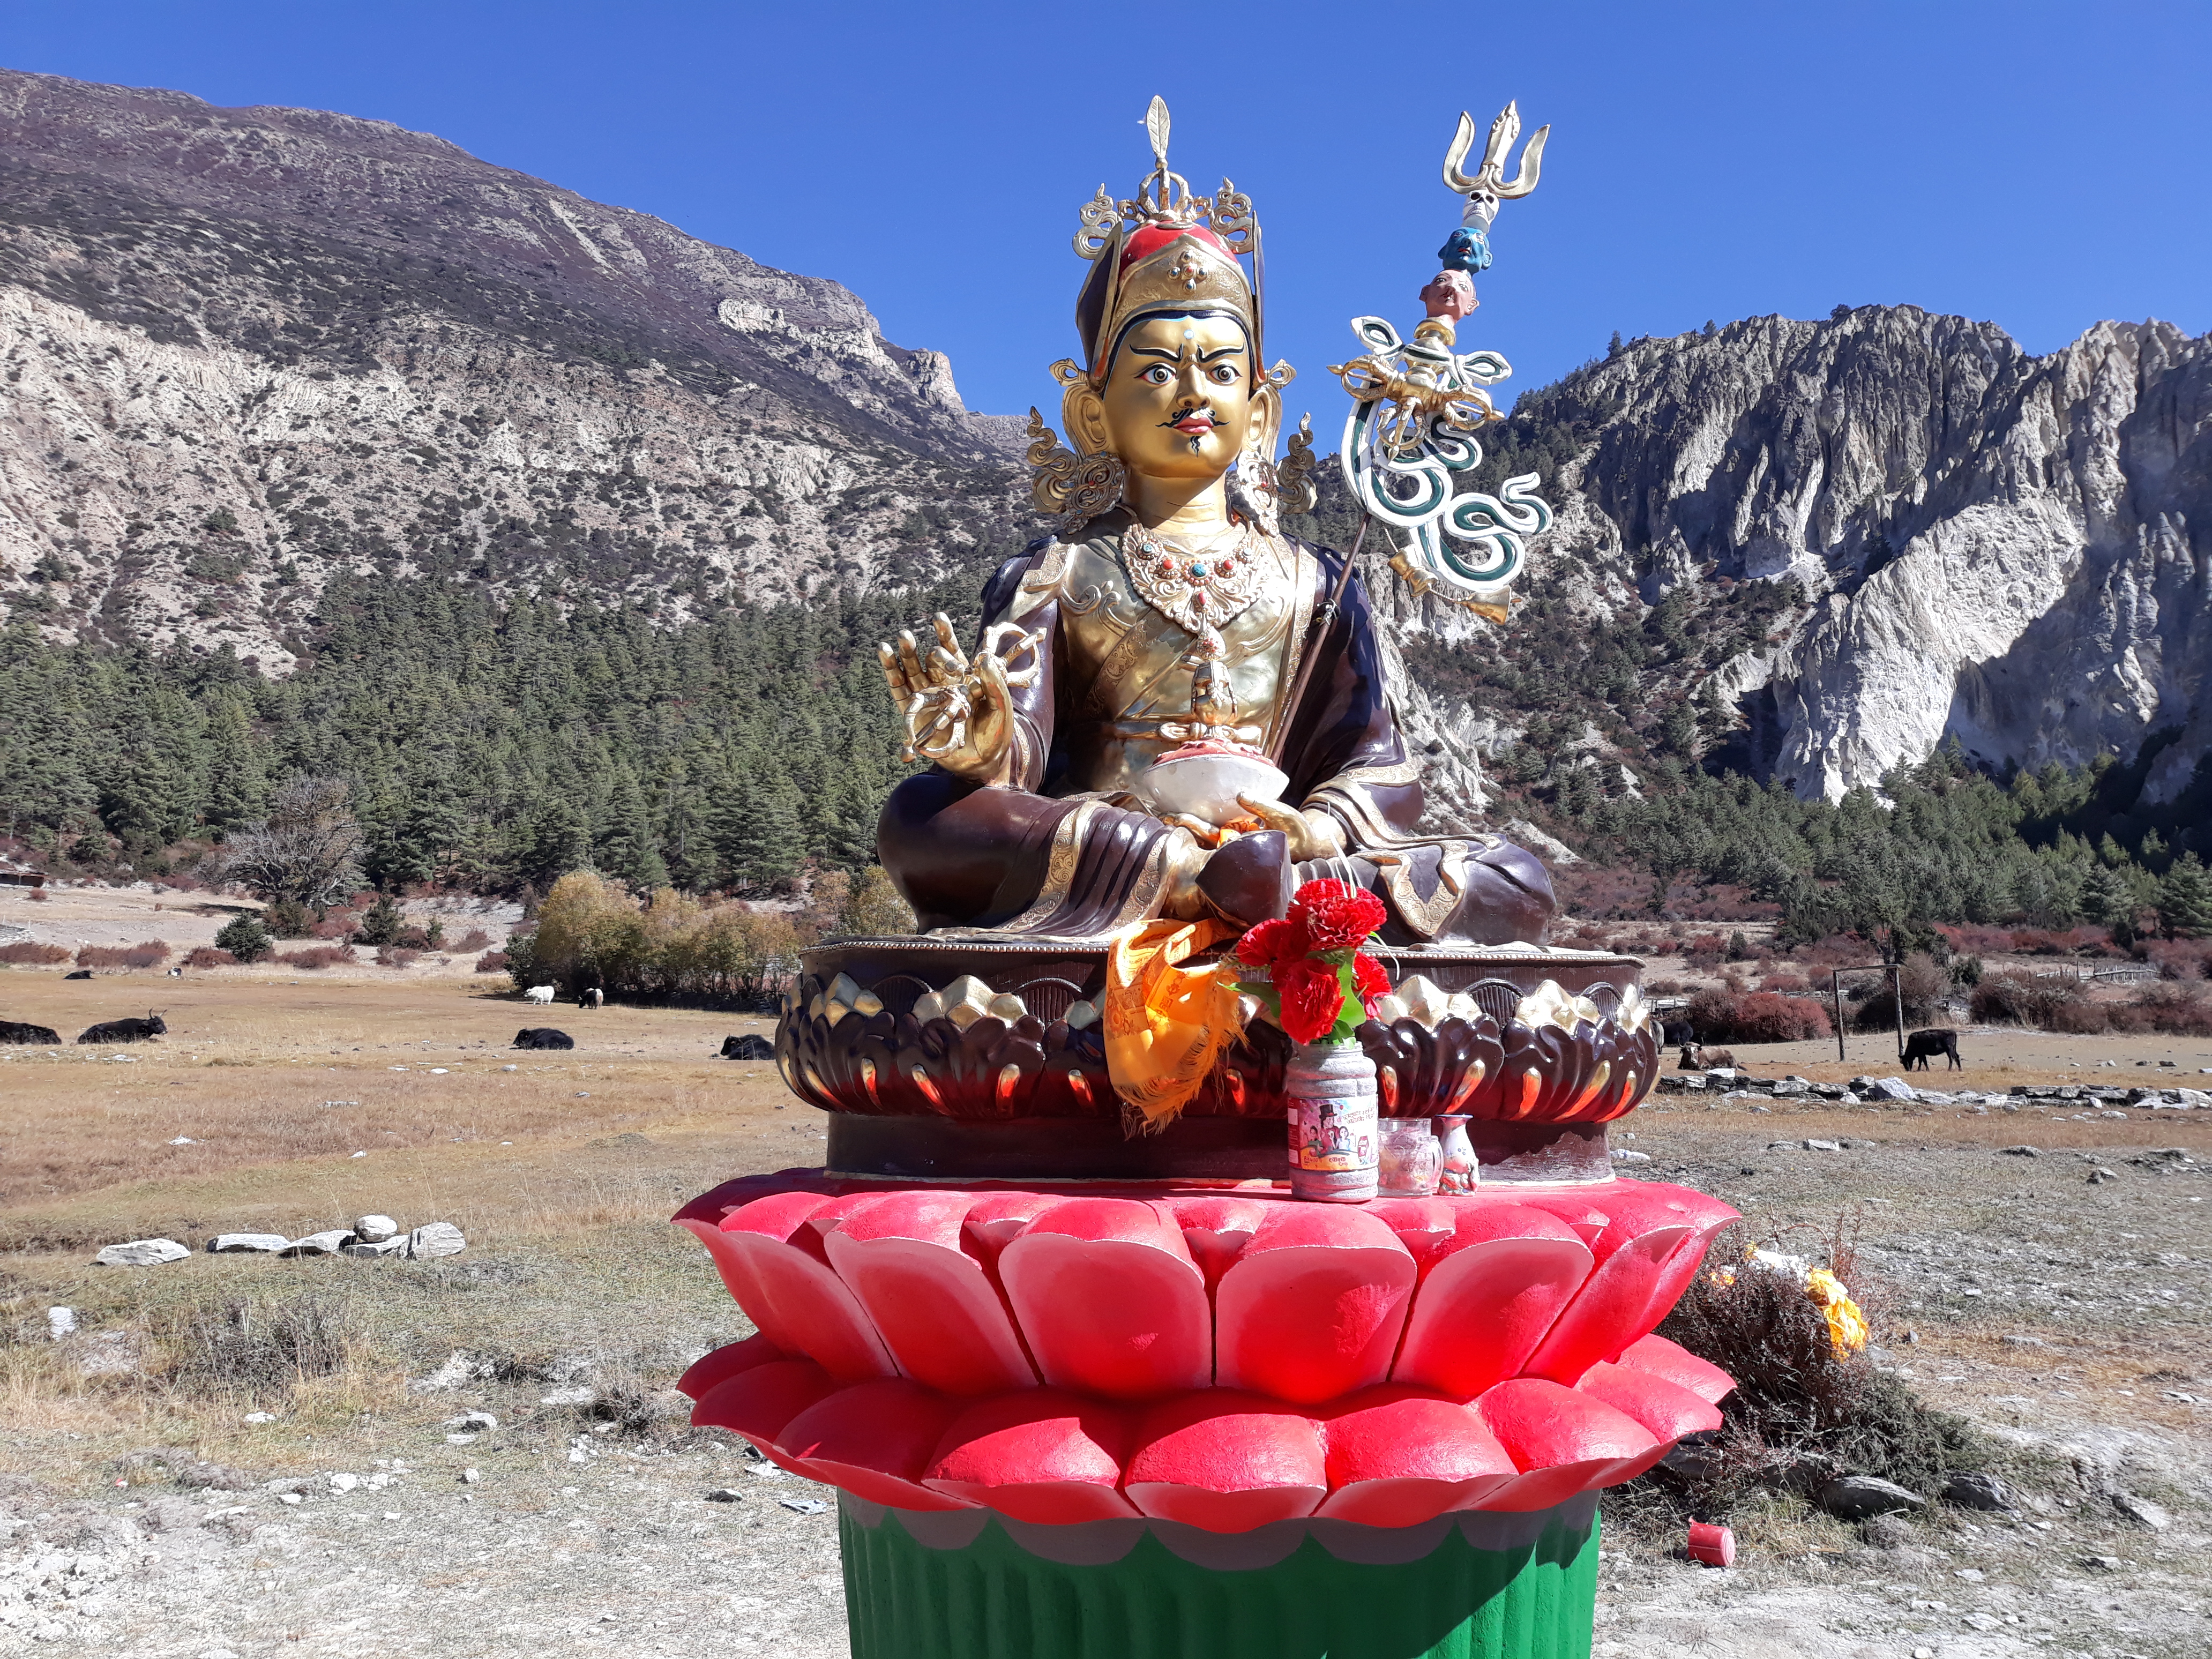
tourism, place of worship, statue, ritual, sculpture, temple, guru, mountain, monastery